Vasily Gurko

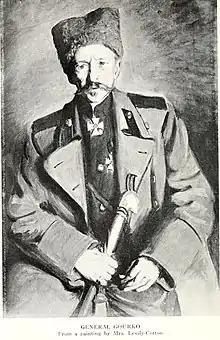

Vasily Iosifovich Romeyko-Gurko (20 May 1864 in Tsarskoye Selo – 11 February 1937) served for a brief period as a Chief-of-Staff of the Imperial Russian Army before being forced out of the country in exile following the October Revolution of 1917.